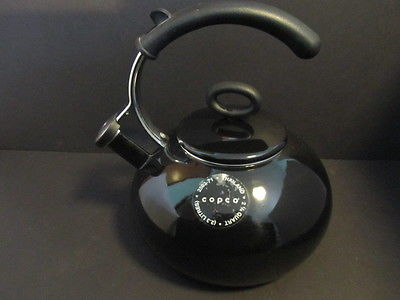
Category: kettle